Calais

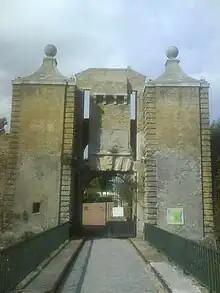
The Citadel of Calais

The town centre, which has seen significant regeneration over the past decade, is dominated by its distinctive town hall (Hôtel de Ville) at Place du Soldat Inconnu. It was built in the Flemish Renaissance style between 1911 and 1925 to commemorate the unification of the cities of Calais and Saint Pierre in 1885. An extra terrace had been erected at the previous town hall in 1818. One of the most elegant landmarks in the city, its ornate 74-metre (246 ft) high clock tower and belfry can be seen from out to sea and chimes throughout the day and has been protected by UNESCO since 2005 as part of a series of belfries across the region. The building parts have also been listed as a series of historic monuments by government decree of 26 June 2003, including its roofs and belfry, main hall, glass roof, the staircase, corridor serving the first floor, the rooms on the first floor (including decoration): the wedding room, the VIP lounge, the lounge of the council and the cabinet room. The hall has stained glass windows and numerous paintings and exquisite decor. It houses police offices.